Tomáš Enge

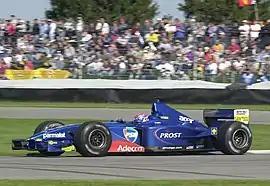
Enge driving for Prost at the 2001 United States Grand Prix.

Enge participated in the final three races of the Formula One season, becoming the first, and to date only, driver from the Czech Republic to compete in Formula One. He made his debut at the Italian Grand Prix on 16 September, after being brought in by Prost as a replacement for Luciano Burti, who was recovering from his crash at the previous race in Belgium. Enge left the Prost Grand Prix team before it folded for the 2002 season.